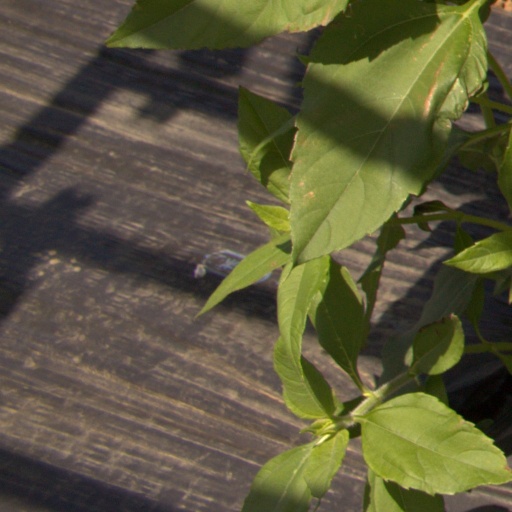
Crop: Jerusalem artichoke